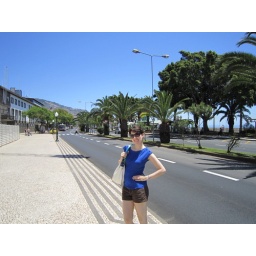
On the main street along the water in Funchal